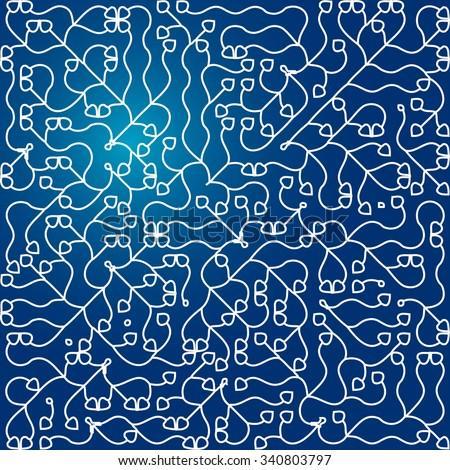
complex abstract pattern consisting of a smoothly curved lines like the branches of a tree with leaves on a blue background